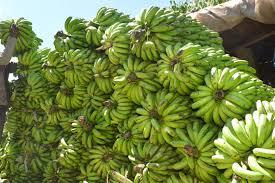
Gomba za ndizi zilizokwisha chunwa zimepangwa kwa utaratibu kutoka chini hadi juu, mbele yao kunako jamaa aliyebeba gomba lingine akiwa kwenye harakati ya kuipanga juu yazo.